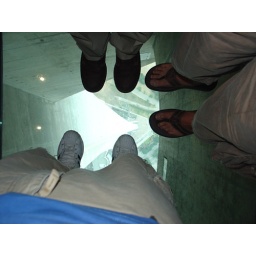
Highest glass floor in the world... can support the weight of 8 elephants!